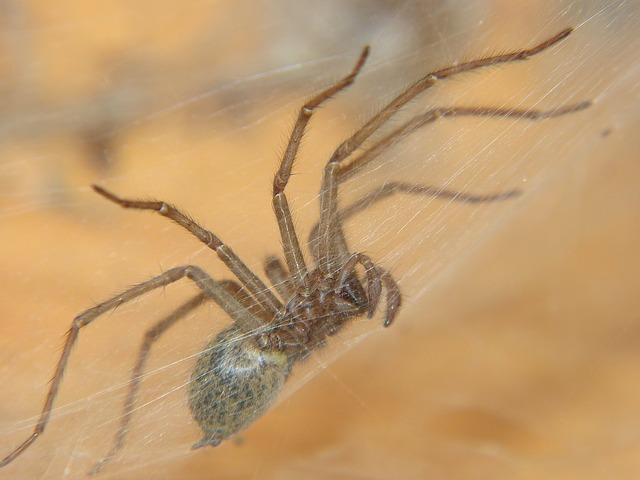
spider